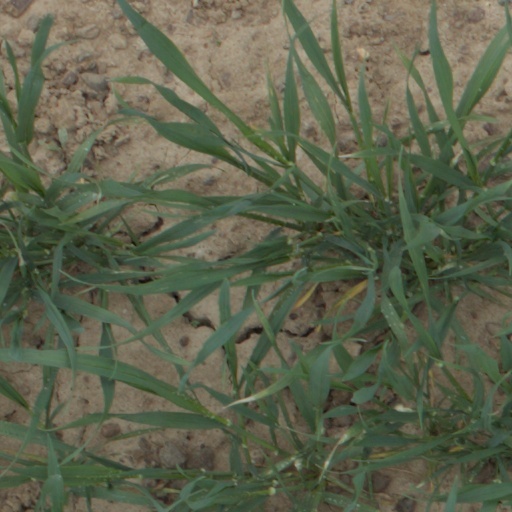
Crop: wheat